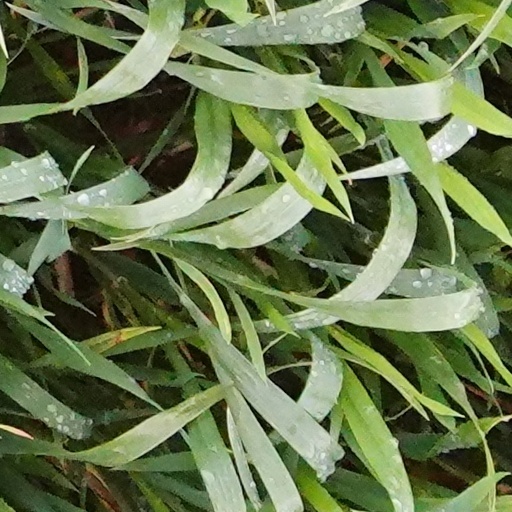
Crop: wheat